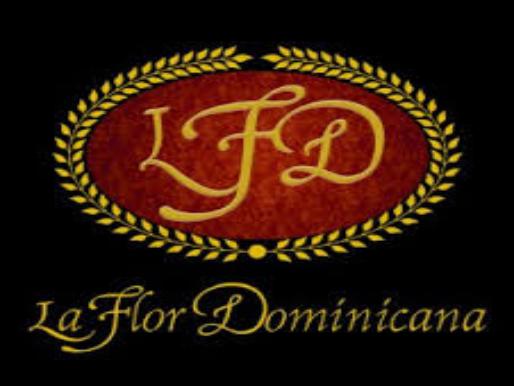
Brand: La Flor Dominicana
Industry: Necessities